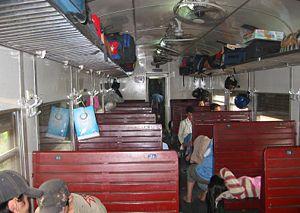
Vietnam Railways est une compagnie d'état vietnamienne. Elle dépend du ministère des transports et gère le réseau ferré principal du Viêt Nam.